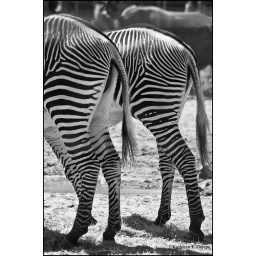
Zebras in black and white